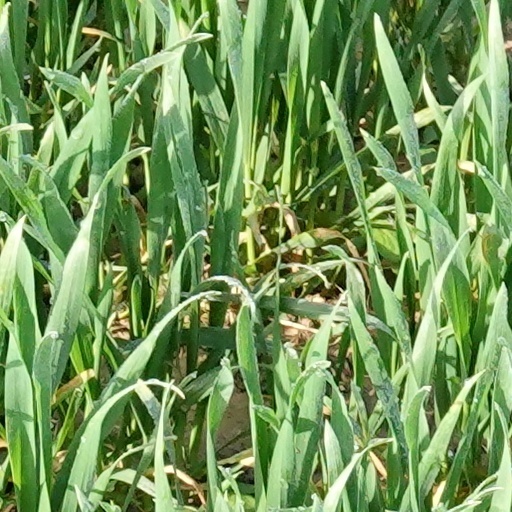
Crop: wheat